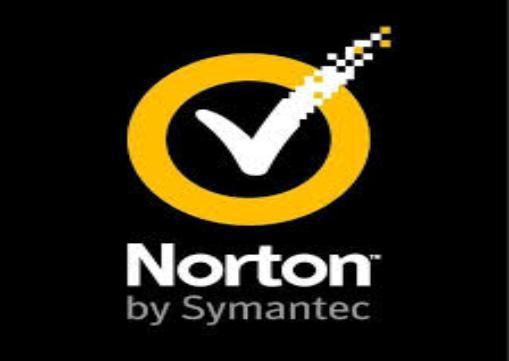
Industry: Necessities